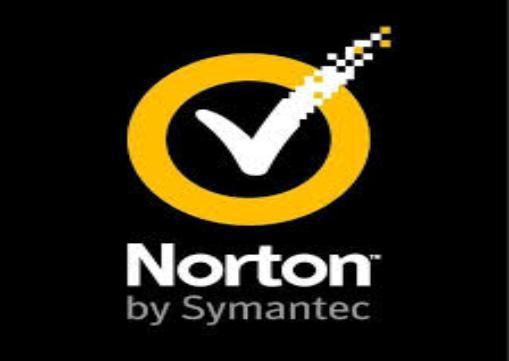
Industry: Necessities